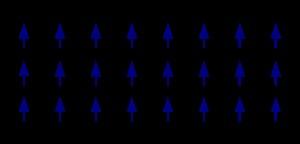
Le ferromagnétisme est le mécanisme fondamental par lequel certains matériaux sont attirés par des aimants ou forment des aimants permanents. On distingue en physique différents types de magnétismes. Le ferromagnétisme se trouve être celui à l’origine des champs les plus importants : c’est celui qui crée des forces suffisamment importantes pour être senties et qui est responsable du phénomène bien connu de magnétisme dans les aimants de la vie quotidienne. La matière répond faiblement aux champs magnétiques selon trois autres types de magnétismes : le paramagnétisme, le diamagnétisme et l’antiferromagnétisme, mais les forces mises en jeu sont le plus souvent très faibles au point qu’elles ne peuvent être détectées que par des instruments de laboratoire particulièrement sensibles.